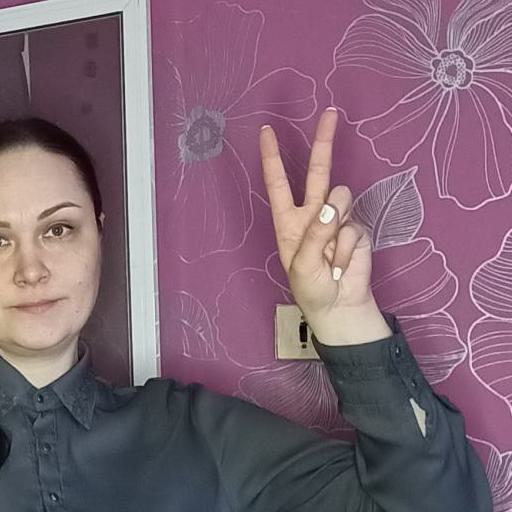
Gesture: peace